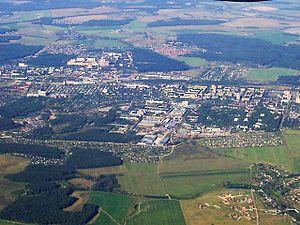
Klimovsk est une ville de l'oblast de Moscou, en Russie, dans le raïon de Podolsk. Sa population s'élevait à 56 239 habitants en 2015.